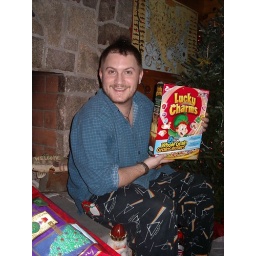
Unopened box of cereal eft at our house in August... ;-)